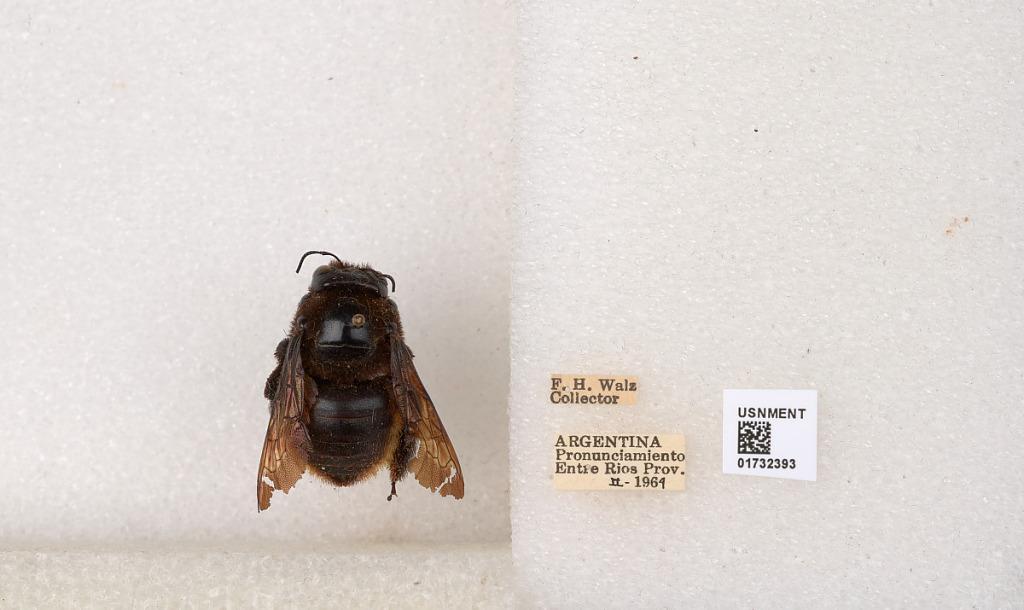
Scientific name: Xylocopa (Neoxylocopa) augusti Lepeletier
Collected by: F. Walz
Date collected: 1964-2-1
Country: Argentina
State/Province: Entre Rios
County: Departamento de Uruguay
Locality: Pronunciamiento
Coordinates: -32.3452, -58.4404